Describe the emotion expressed in this image:  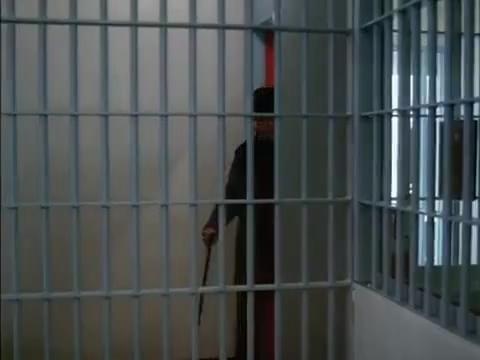
This person displays Pain, valence and arousal with low intensity.